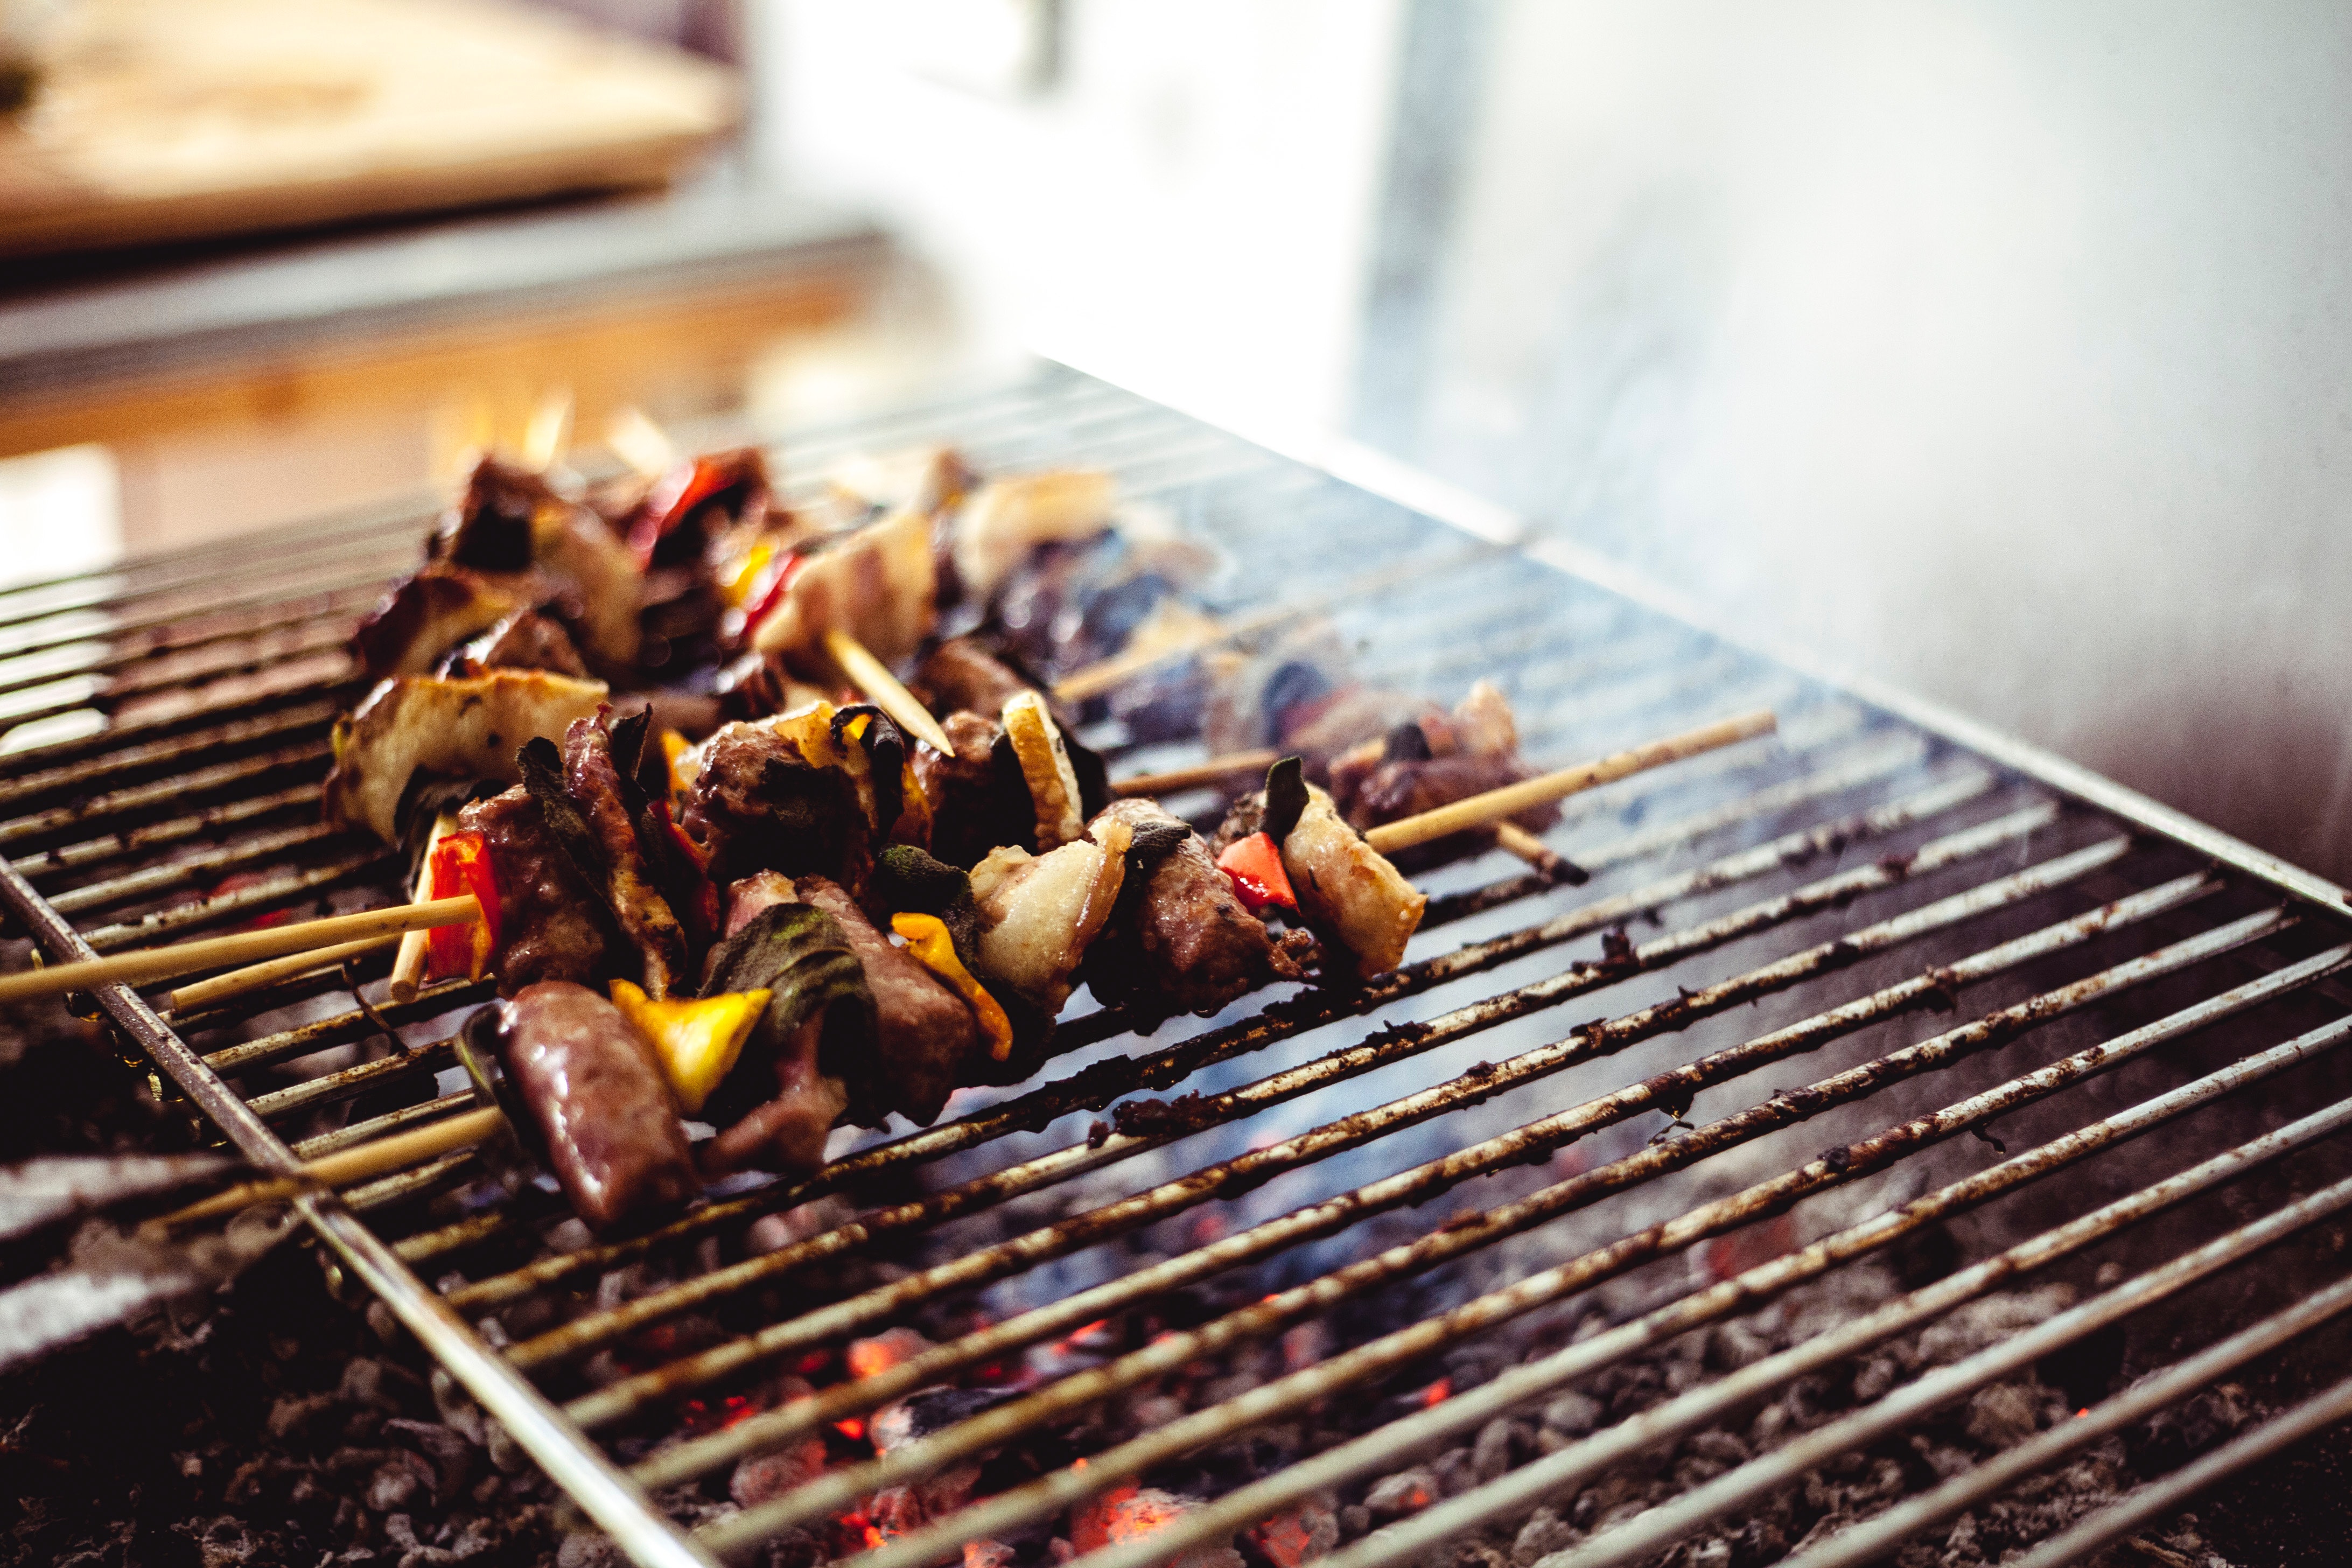
barbecue, grilling, food, Sate kambing, dish, cuisine, barbecue grill, shashlik, satay, roasting, meat, cooking, skewer, yakitori, outdoor grill, grillades, souvlaki, street food, Suya, finger food, Anticuchos, goat meat, recipe, ingredient, churrasco food, arrosticini, mediterranean food, brochette, Barbacoa, thai food, charcoal, greek food